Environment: real
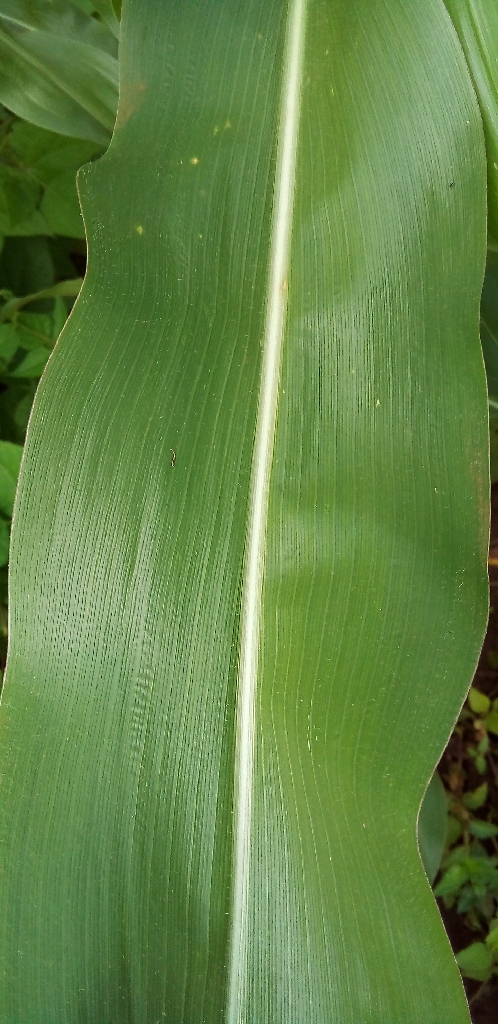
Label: healthy